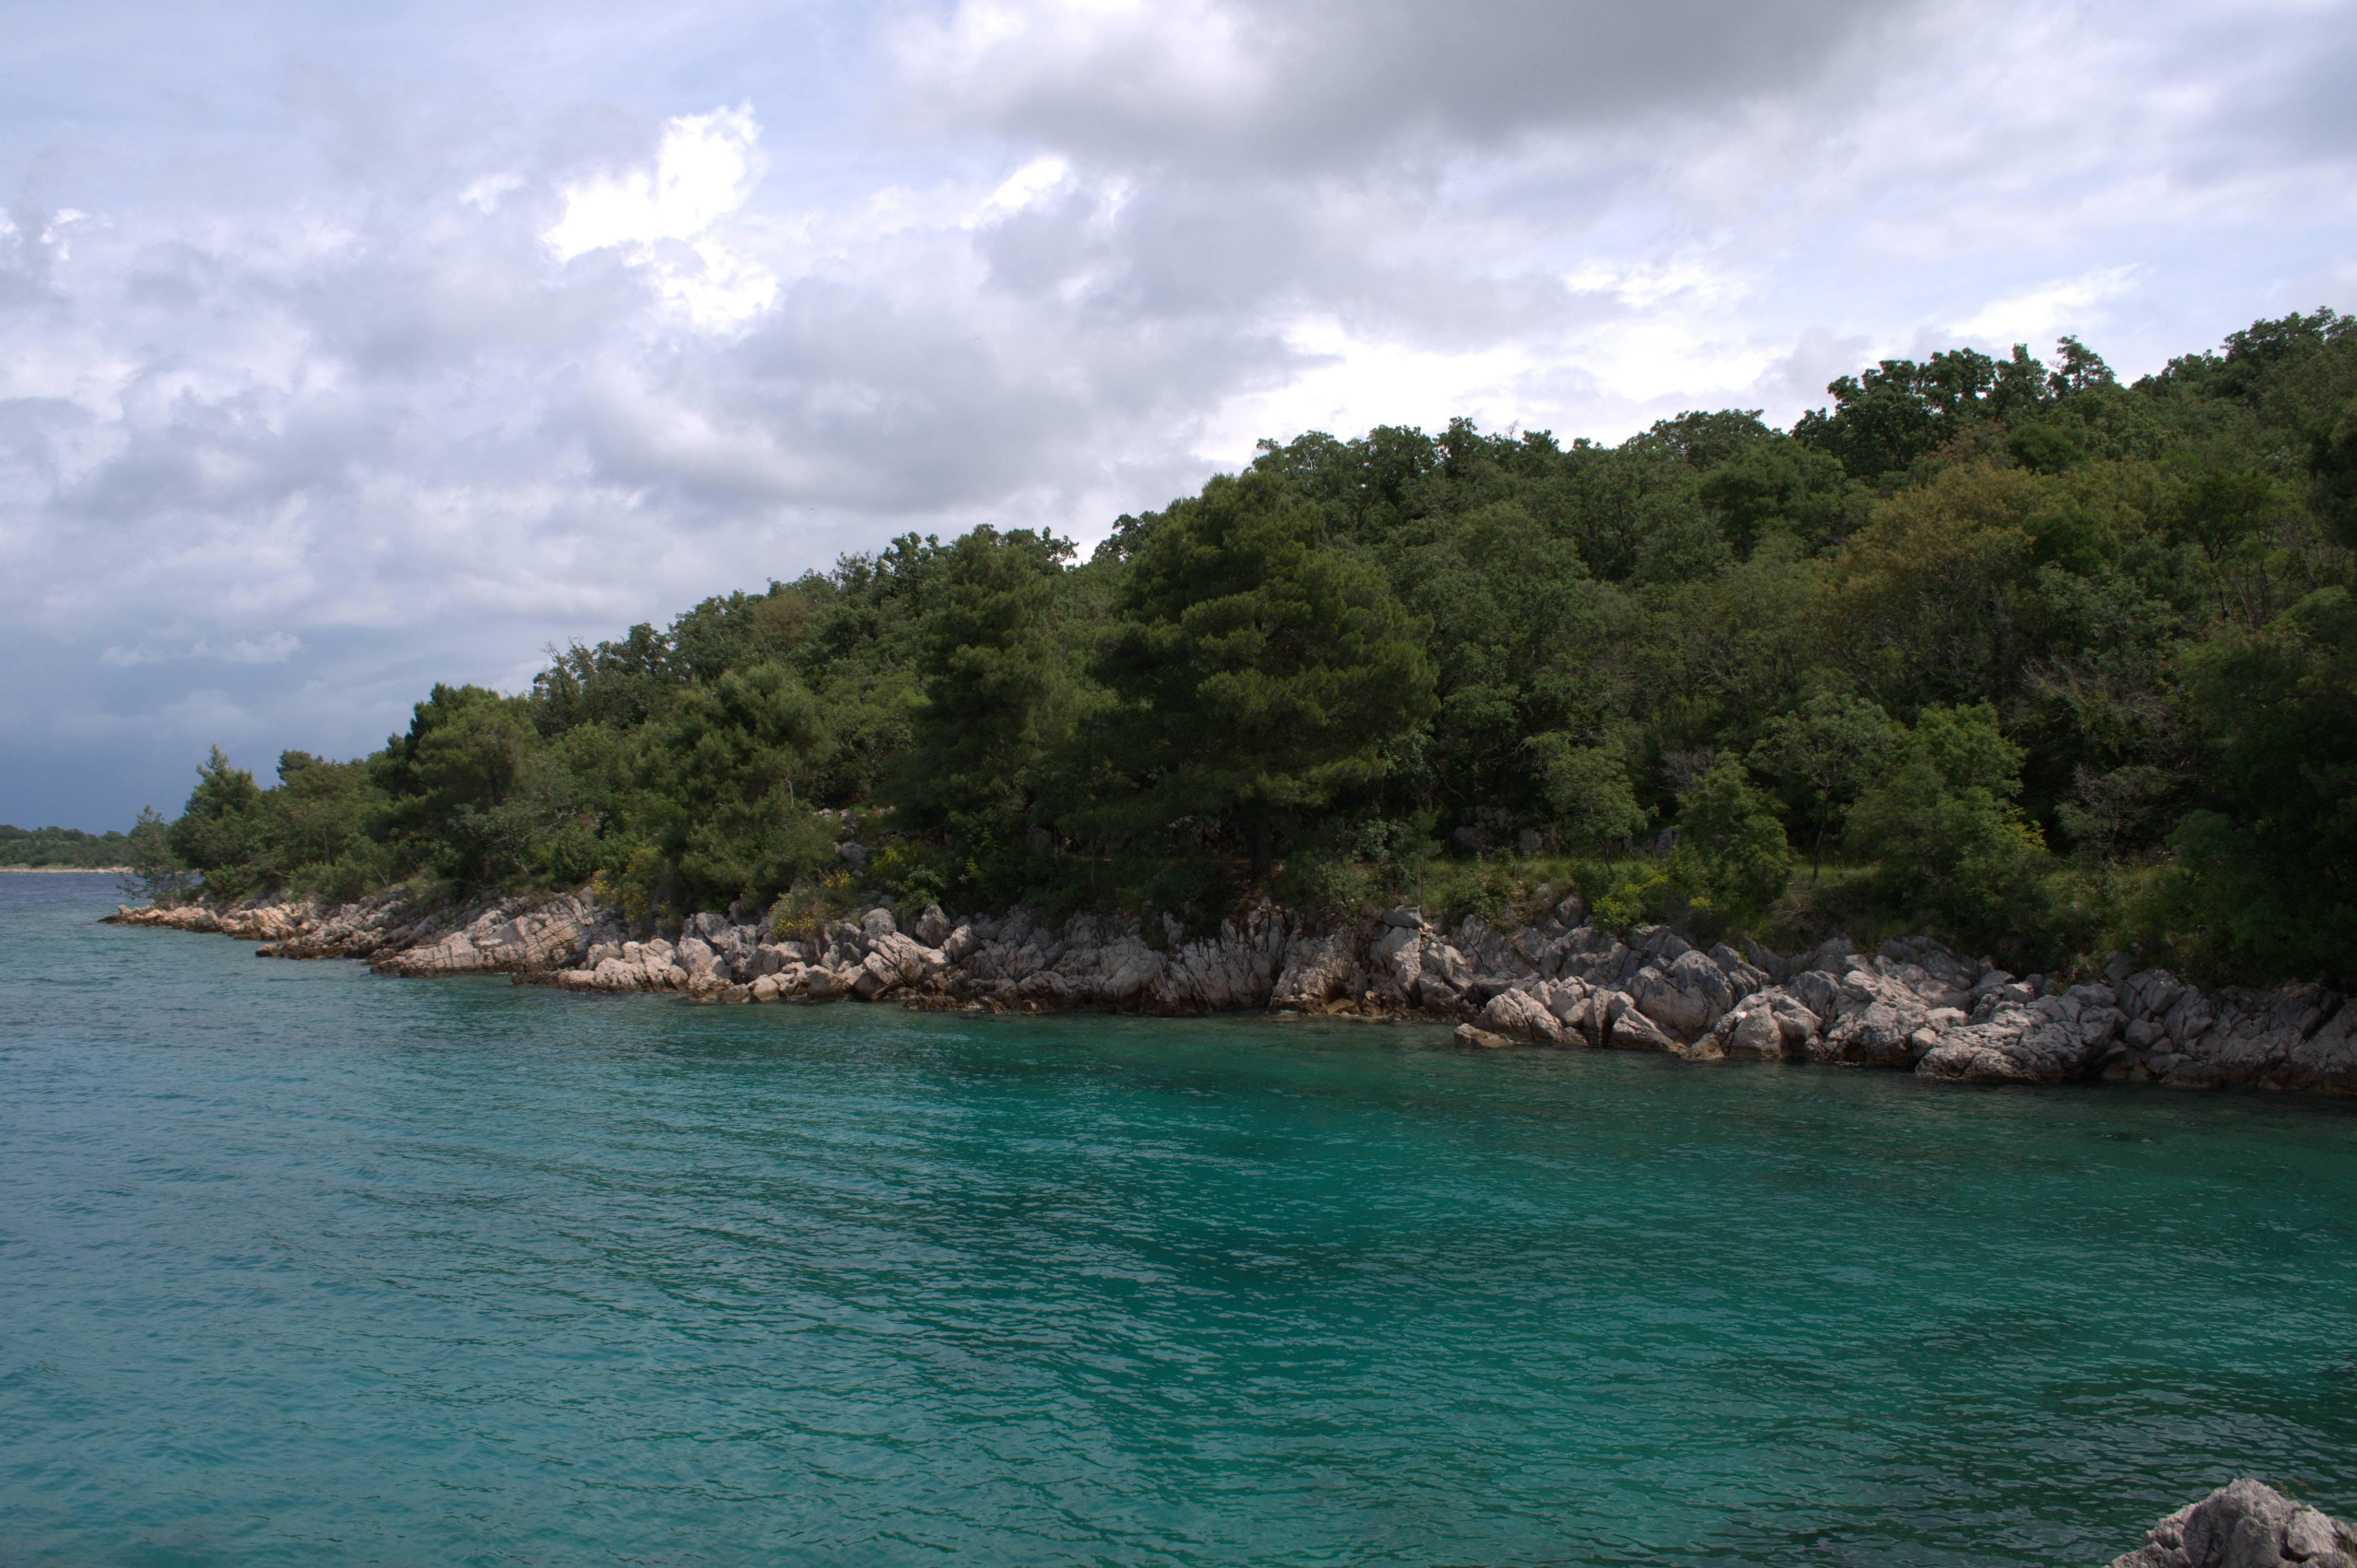
beach, sea, coast, ocean, shore, summer, vacation, cove, inlet, mediterranean, lagoon, bay, island, blue, terrain, body of water, croatia, caribbean, tropics, cape, adriatic, islet, landform, adriatic sea, krk, malinska, geographical feature